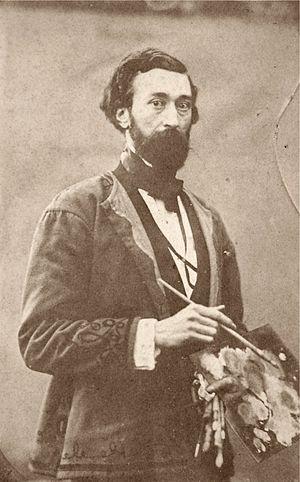
Charles Jalabert, né le 25 décembre 1818 à Nîmes et mort le 8 mars 1901 à Paris, est un peintre français.